Sergio Agüero

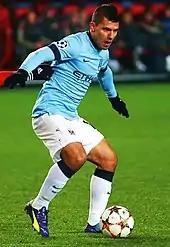
Agüero playing against CSKA Moscow in 2014

Following a knee injury that ruled him out of all of the club's pre-season games, Agüero scored in City's 4–0 victory over Newcastle United in the opening game of the 2013–14 Premier League season. On 22 September 2013, he scored a brace in a 4–1 home win against Manchester United. On 8 November, after scoring five goals in four matches between 5 October and 2 November, Agüero was awarded the Premier League Player of the Month for the first time. During the same period, he had also scored both goals for City in a 2–1 away win against CSKA Moscow in the Champions League. He scored six goals in five matches in the Champions League group stage as Manchester City qualified for the knockout phase for the first time.